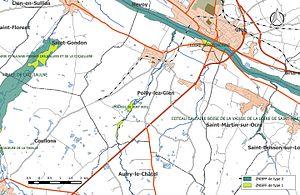
Carte des Zones naturelles d'intérêt écologique faunistique et Floristique (ZNIEFF) de la commune de fr:Poilly-lez-Gien.
Poilly-lez-Gien est une commune française située dans le département du Loiret, en région Centre-Val de Loire.